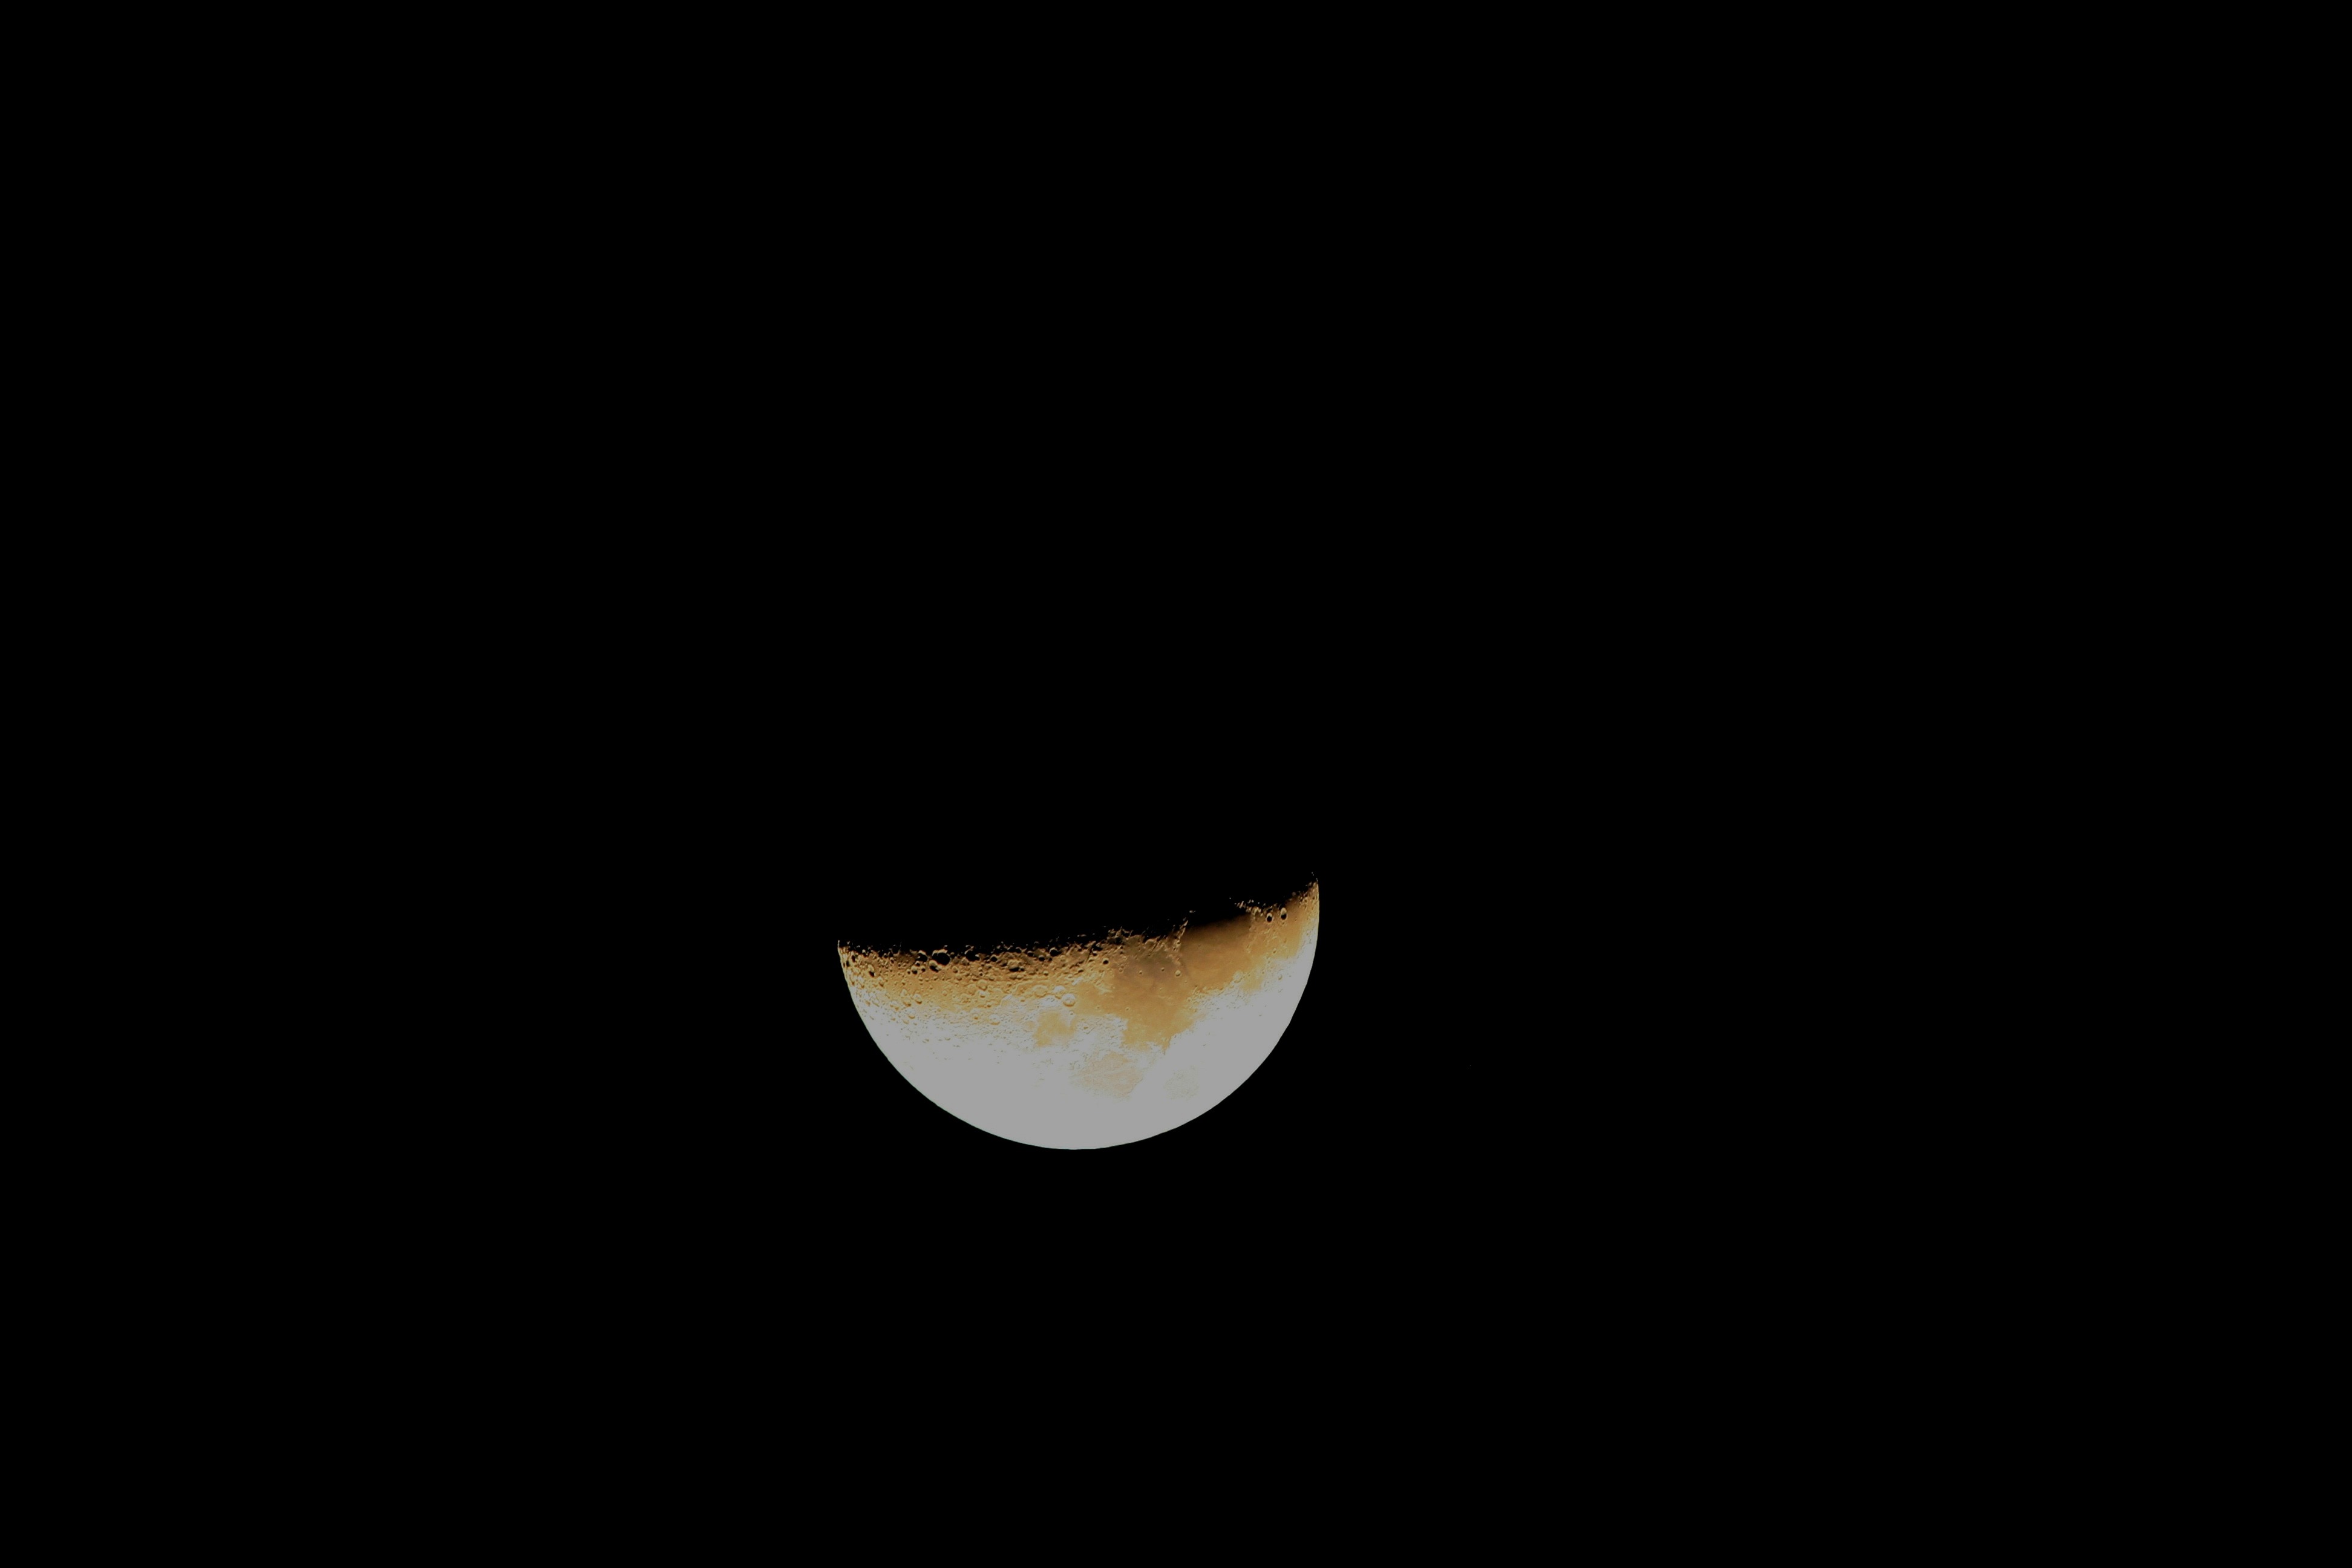
sky, night, space, darkness, moon, moonlight, astrology, surface, astronomy, nightsky, lunar, crescent, half, computer wallpaper